Nuclear marine propulsion

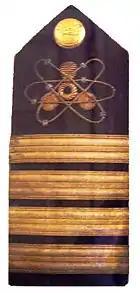
Engineer epaulette from "Savannah"

The following are ships that are or were in commercial or civilian use and have nuclear marine propulsion.